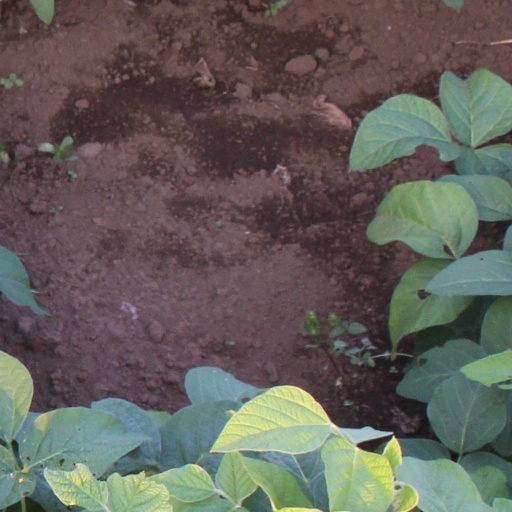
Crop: soybean